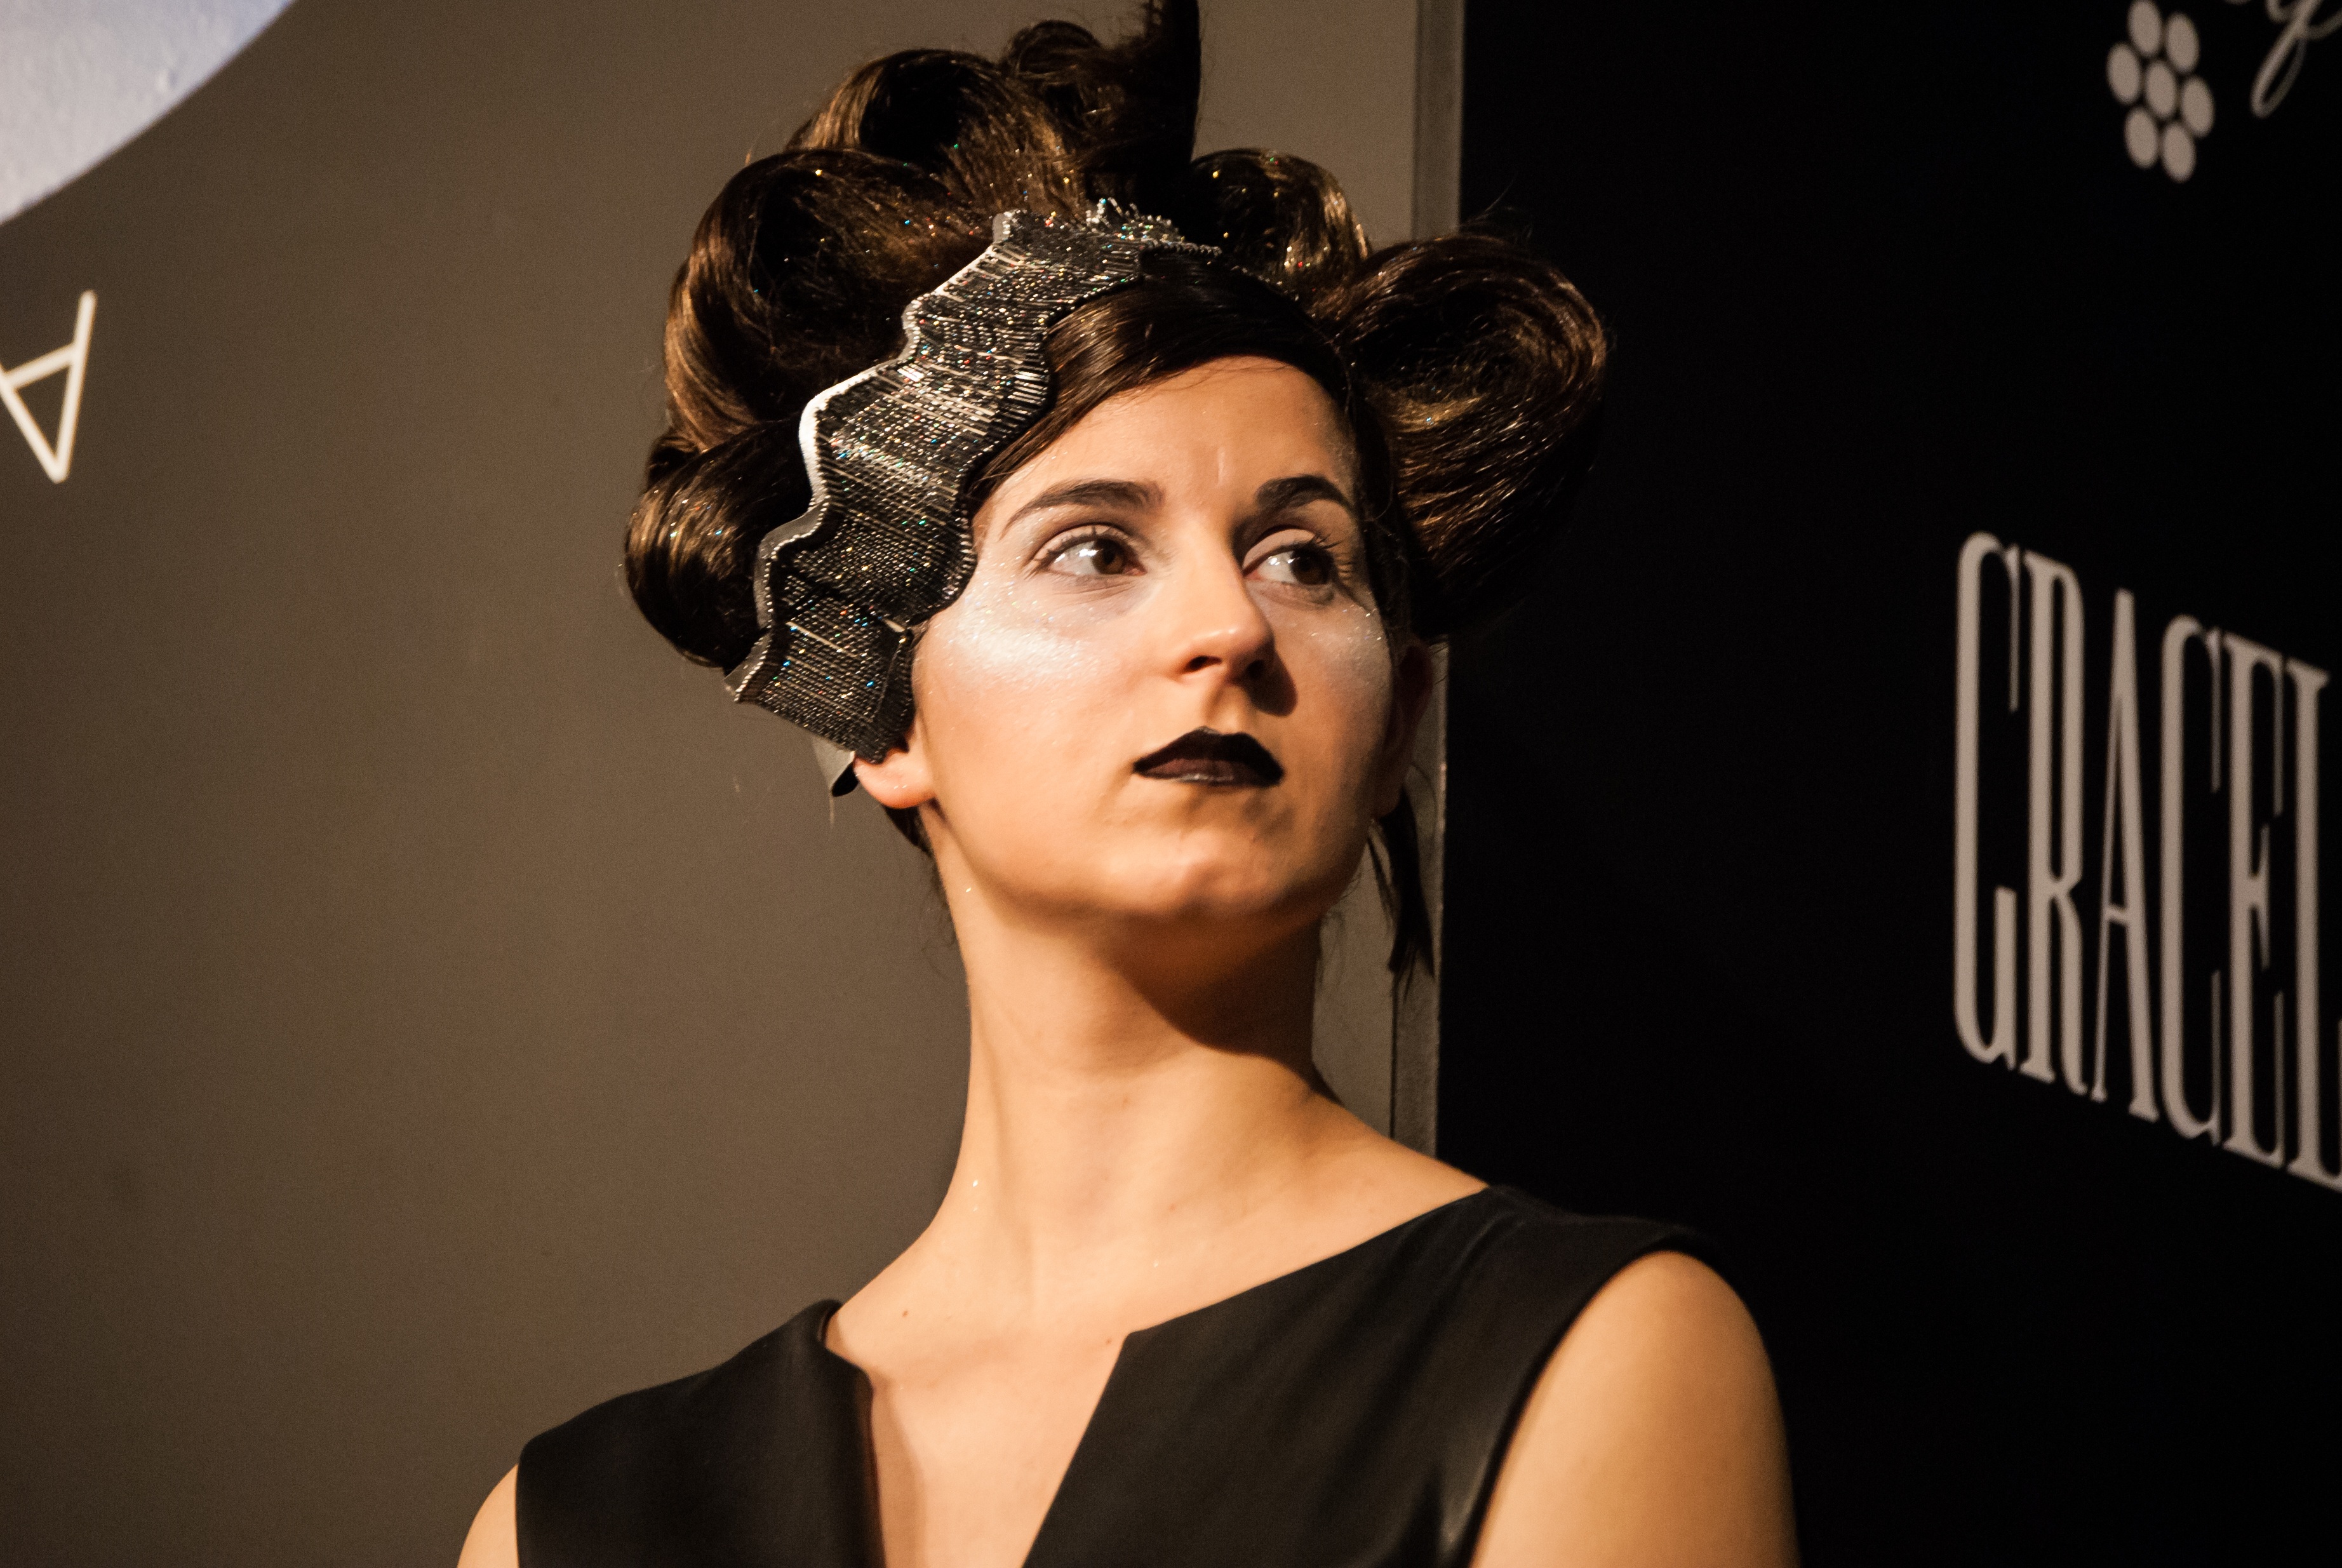
woman, hair, model, spring, fashion, hairstyle, long hair, cut, women, beauty, presentation, hairdresser, cosmetics, expocosm tica, supermodel